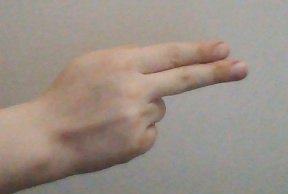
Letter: ain